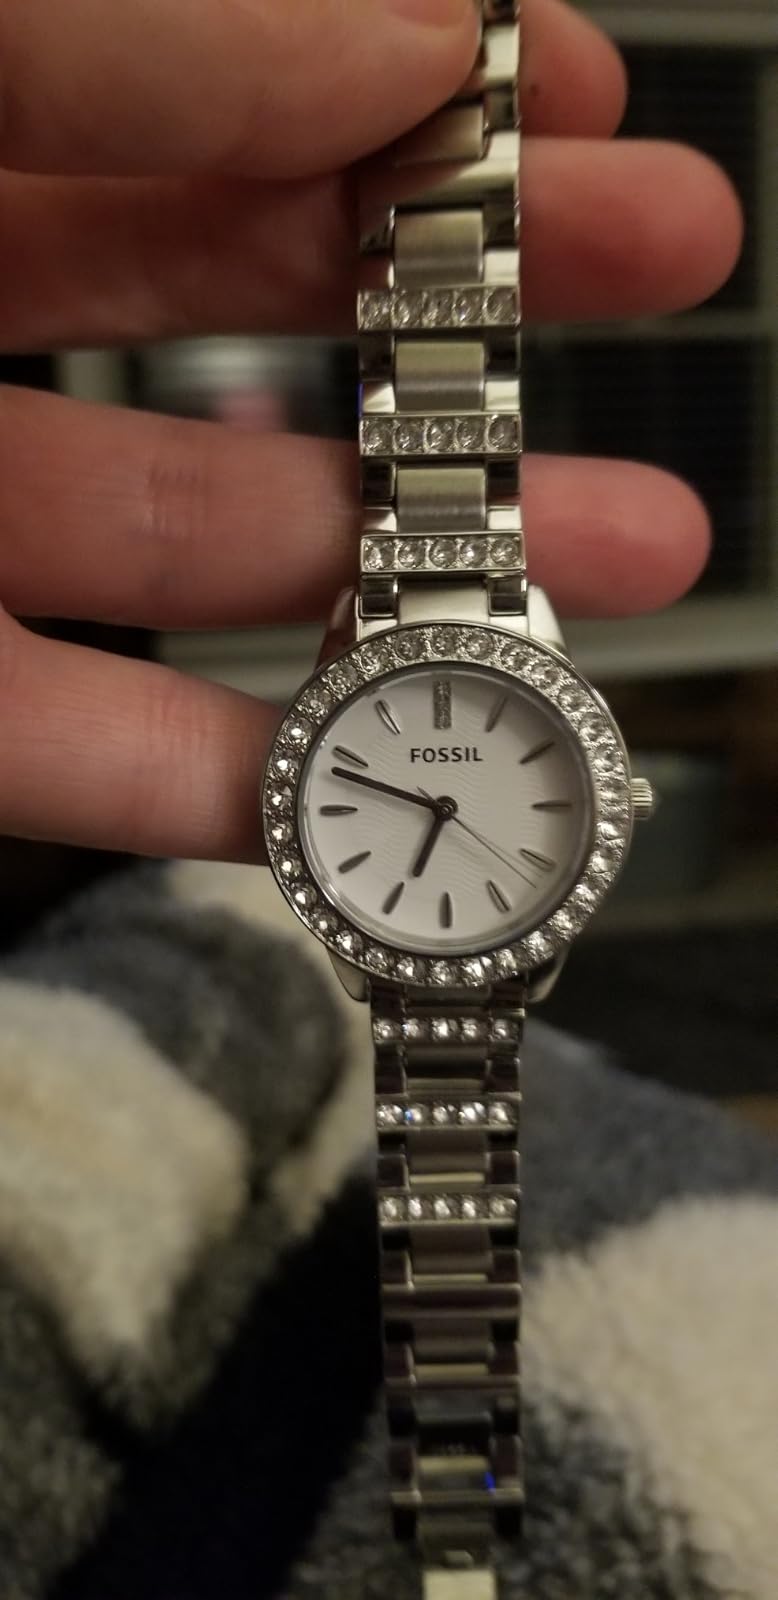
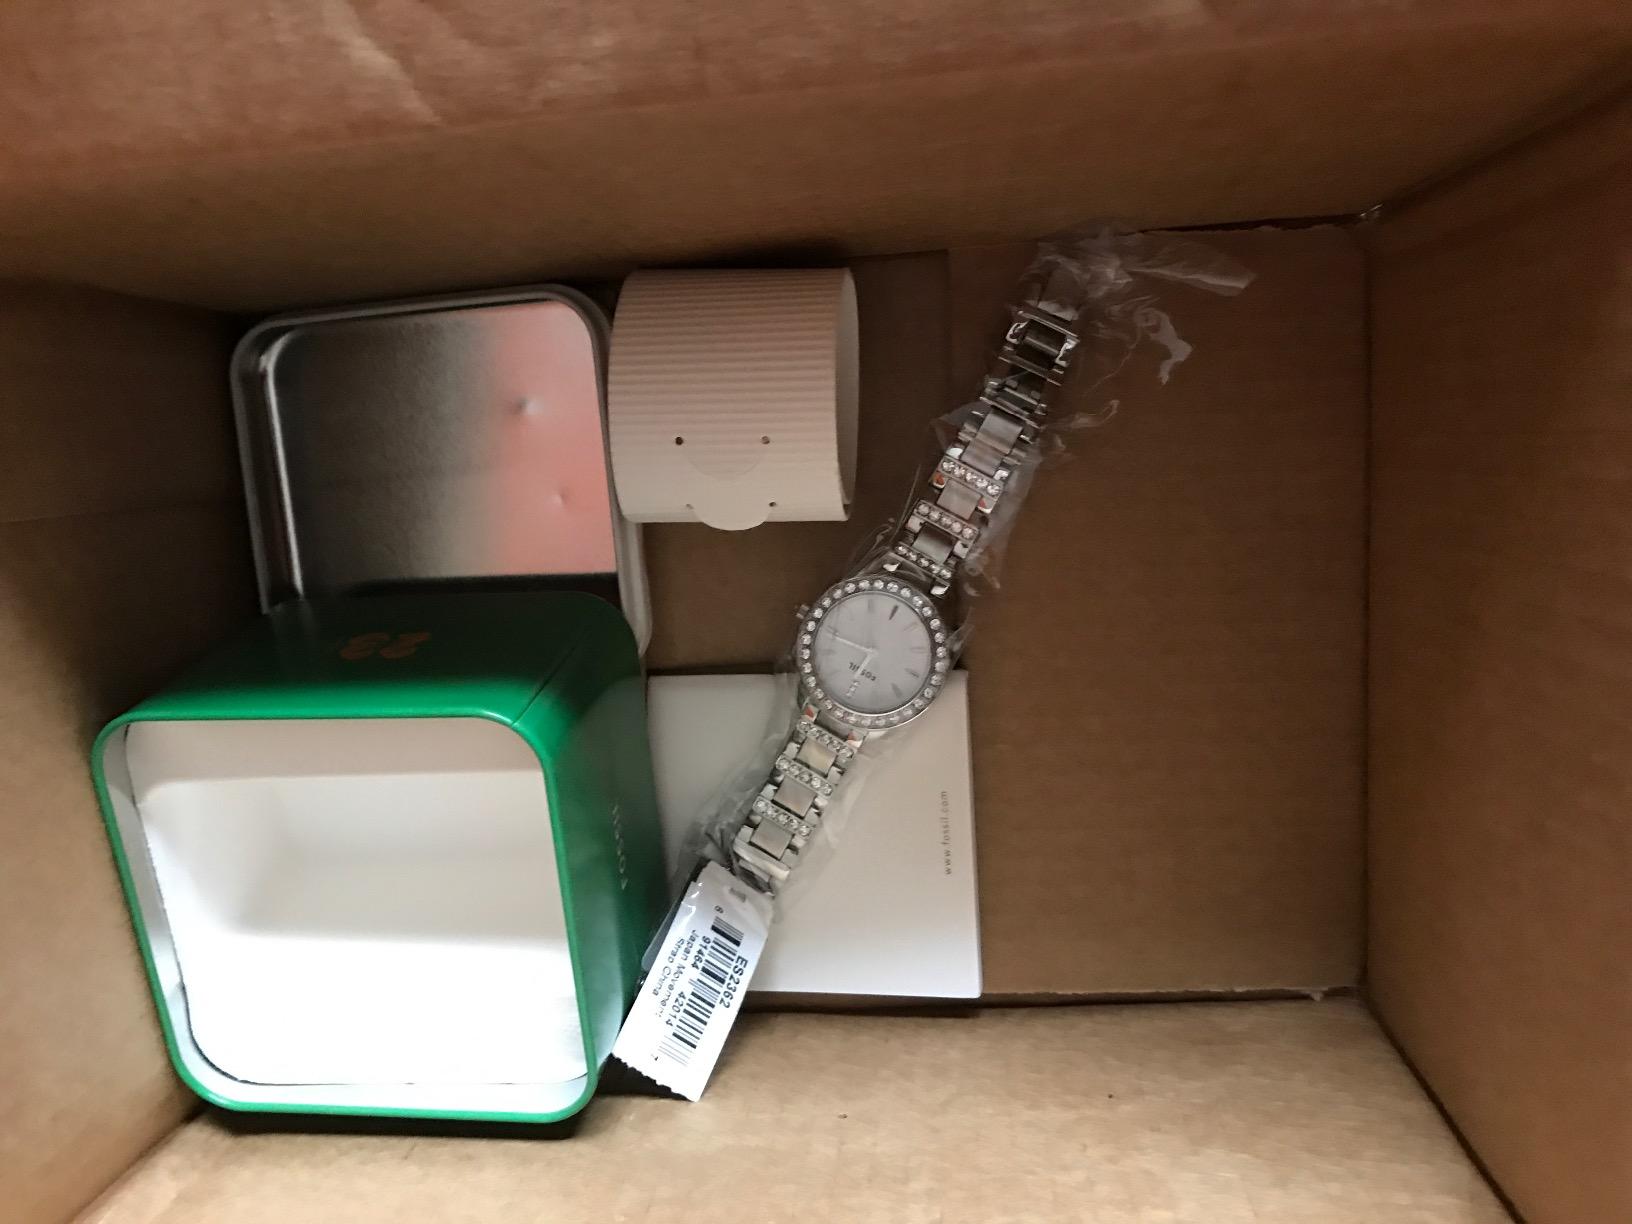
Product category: accessories_watch
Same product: yes